The Game of Their Lives (2005 film)

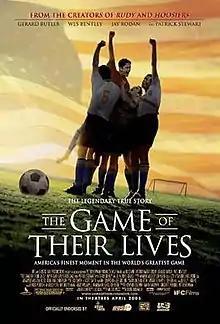
Original poster

The Game of Their Lives (released on DVD as The Miracle Match) is a 2005 American drama film directed by David Anspaugh. The screenplay by Angelo Pizzo is based on the 1996 book of the same title by Geoffrey Douglas.